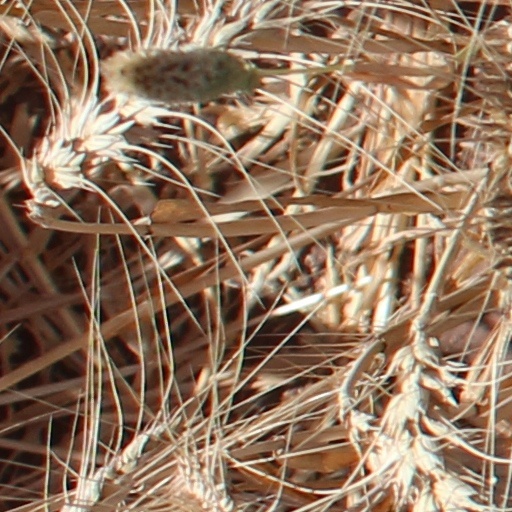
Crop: wheat